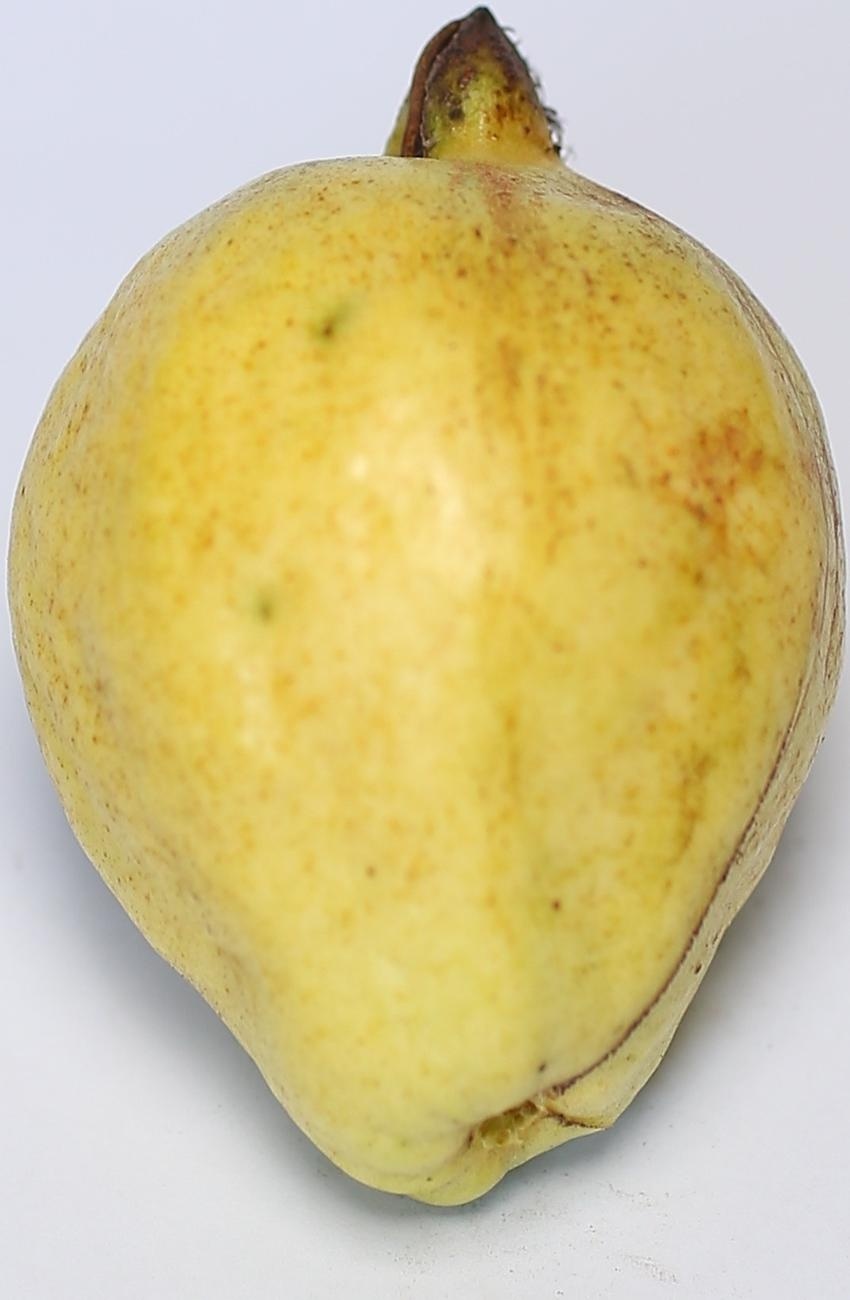
Maturity: ripe
Variety: thadhrami